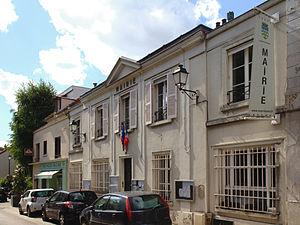
La mairie de Vaucresson (92)
Vaucresson est une commune française située dans le département des Hauts-de-Seine en région Île-de-France.